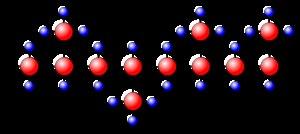
La cristallisation d'un polymère est une cristallisation observée dans certains polymères thermoplastiques. Lorsque la masse fondue d'un polymère se solidifie, il se produit un ordonnancement partiel des chaînes moléculaires dans ce polymère. À partir des noyaux de cristallisation, les chaînes moléculaires s’empilent sous forme de plis et forment ce que l'on appelle des lamelles. Ce sont les blocs de construction à partir desquelles d'autres unités structurelles telles que les sphérulites sont formées. En plus de la solidification, la cristallisation peut également avoir lieu à partir d'une solution ou par étirement.